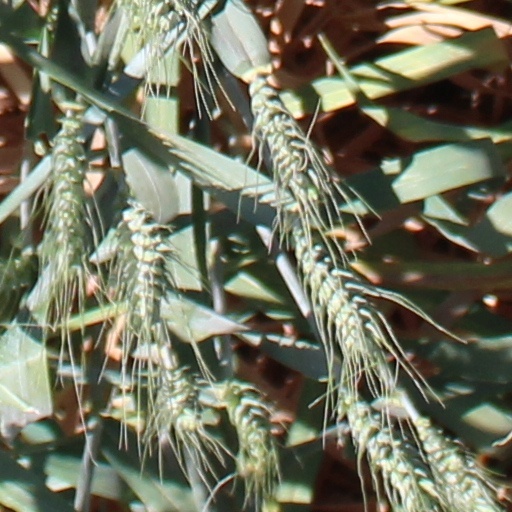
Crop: wheat